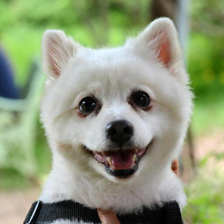
Label: animals